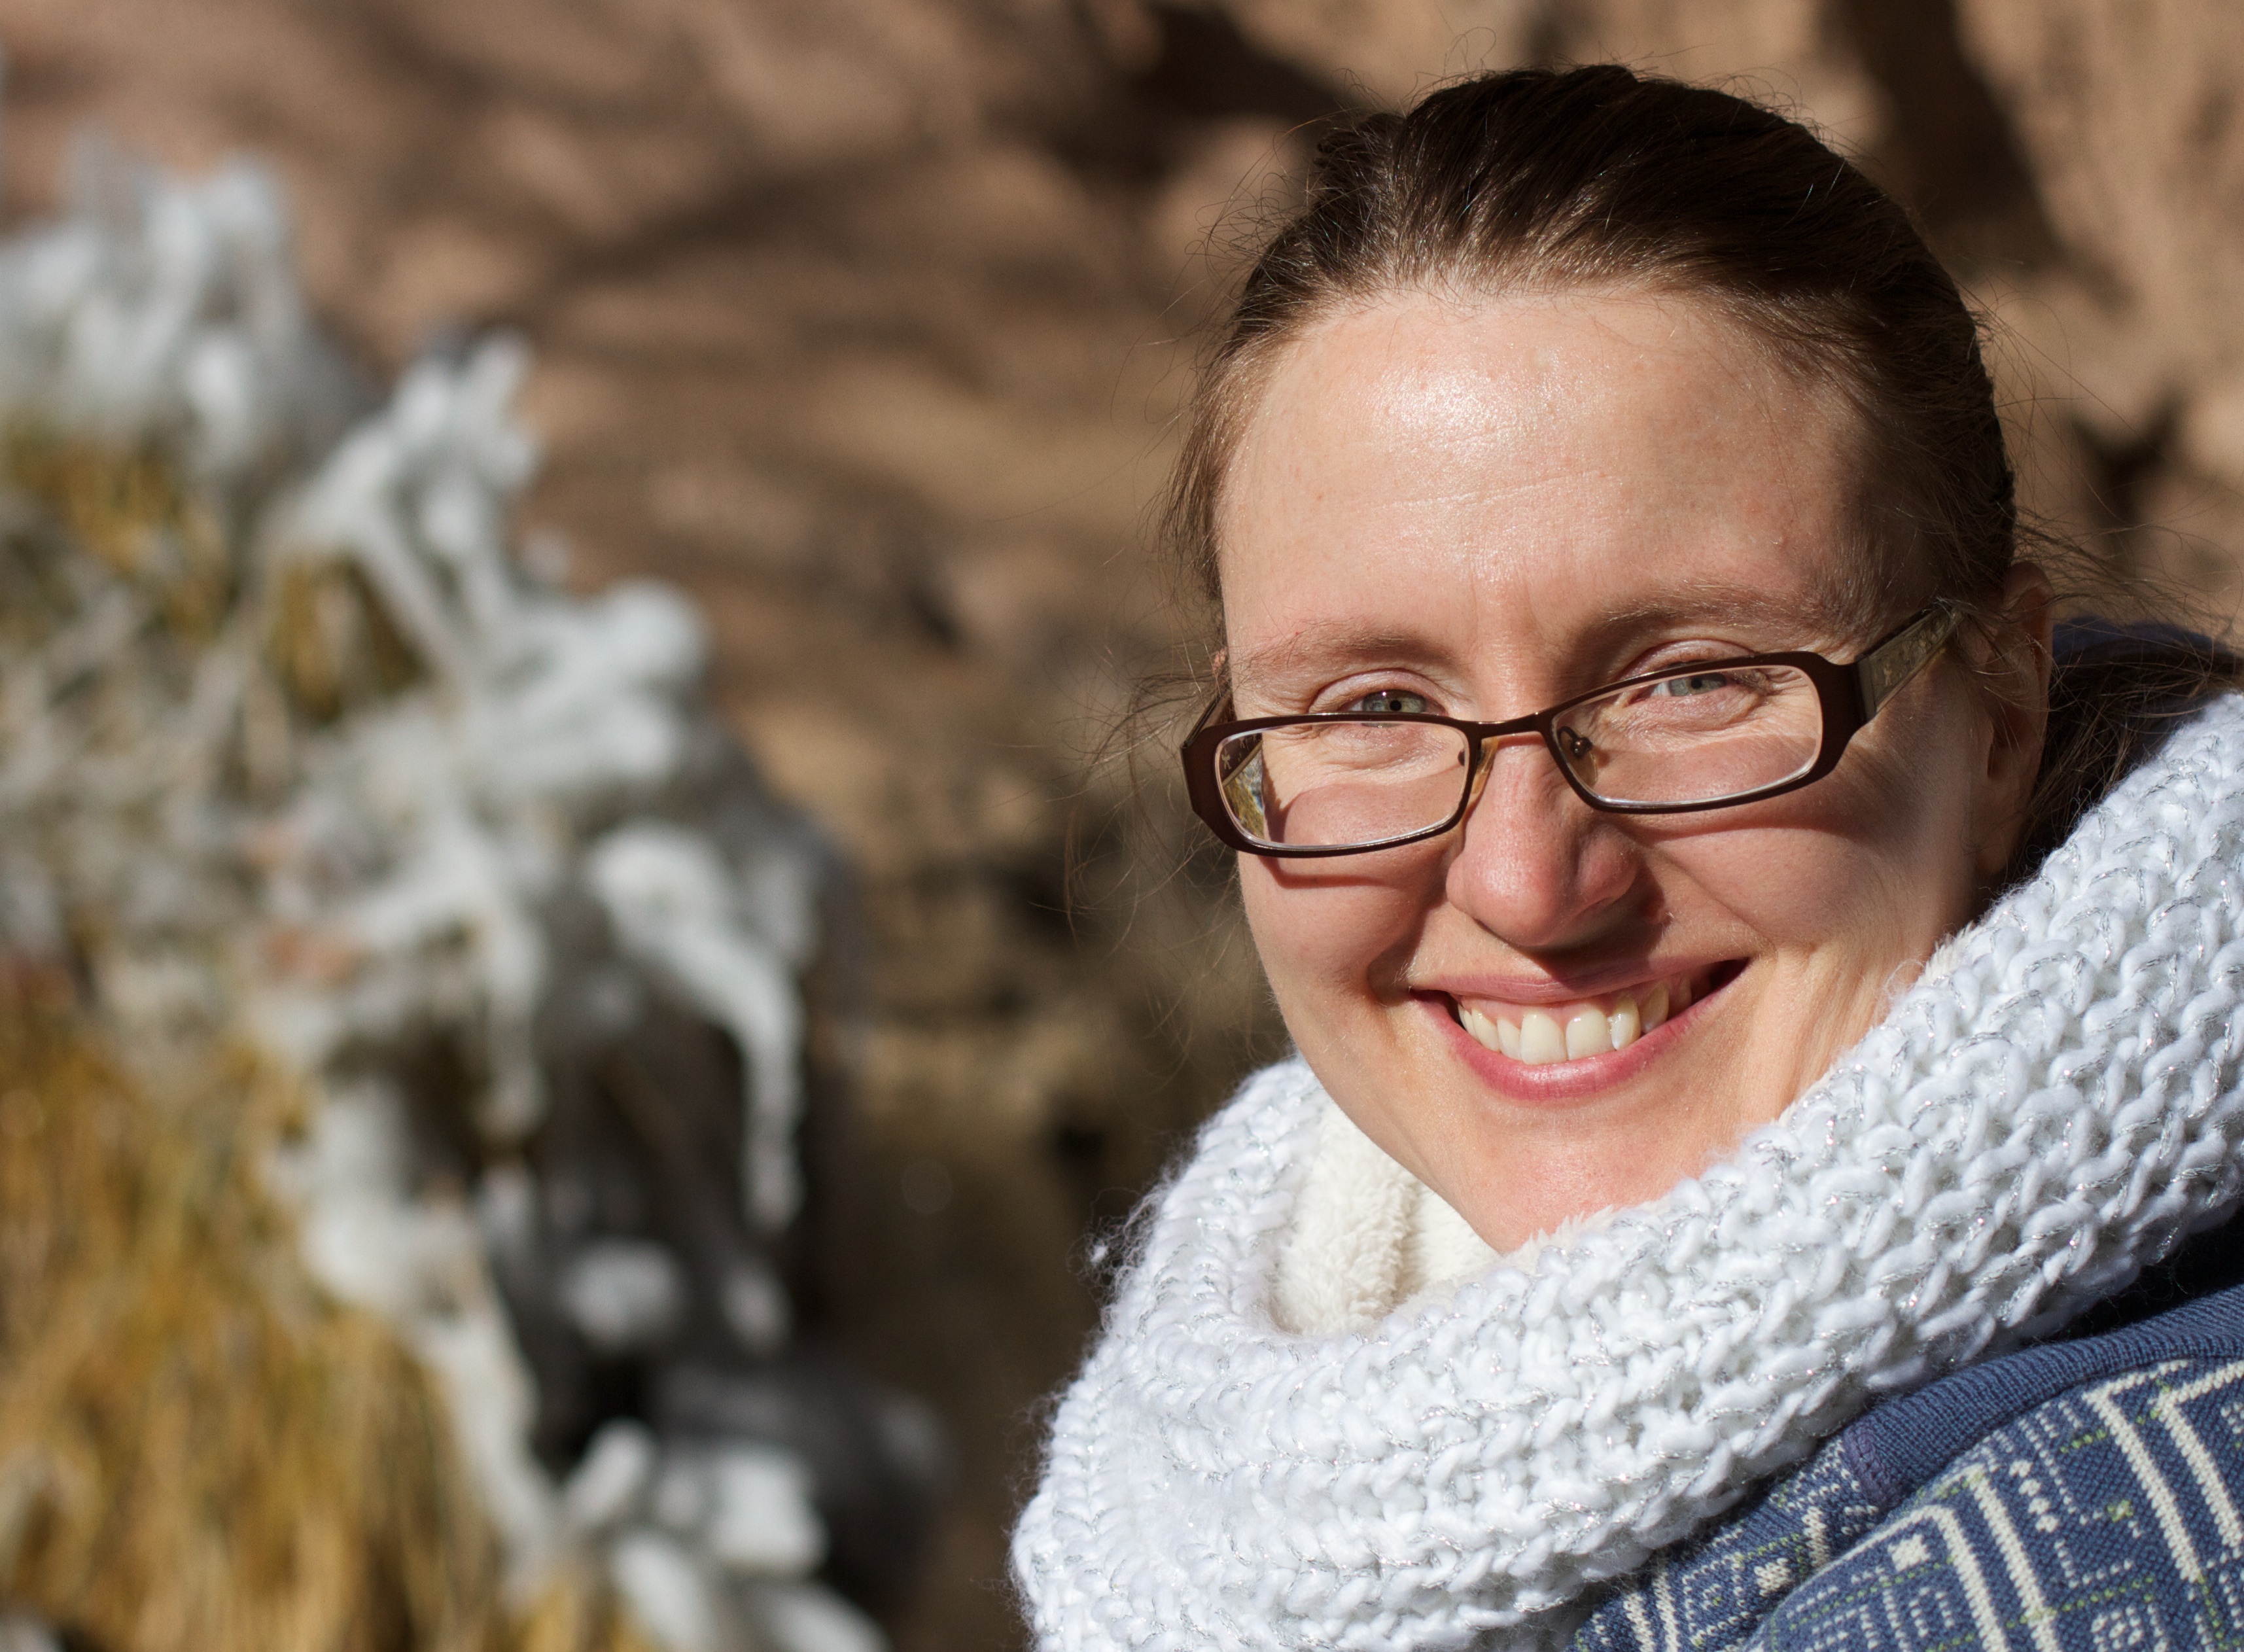
person, people, woman, portrait, spring, child, facial expression, season, smile, close up, eye, glasses, beauty, portrait photography, vision care